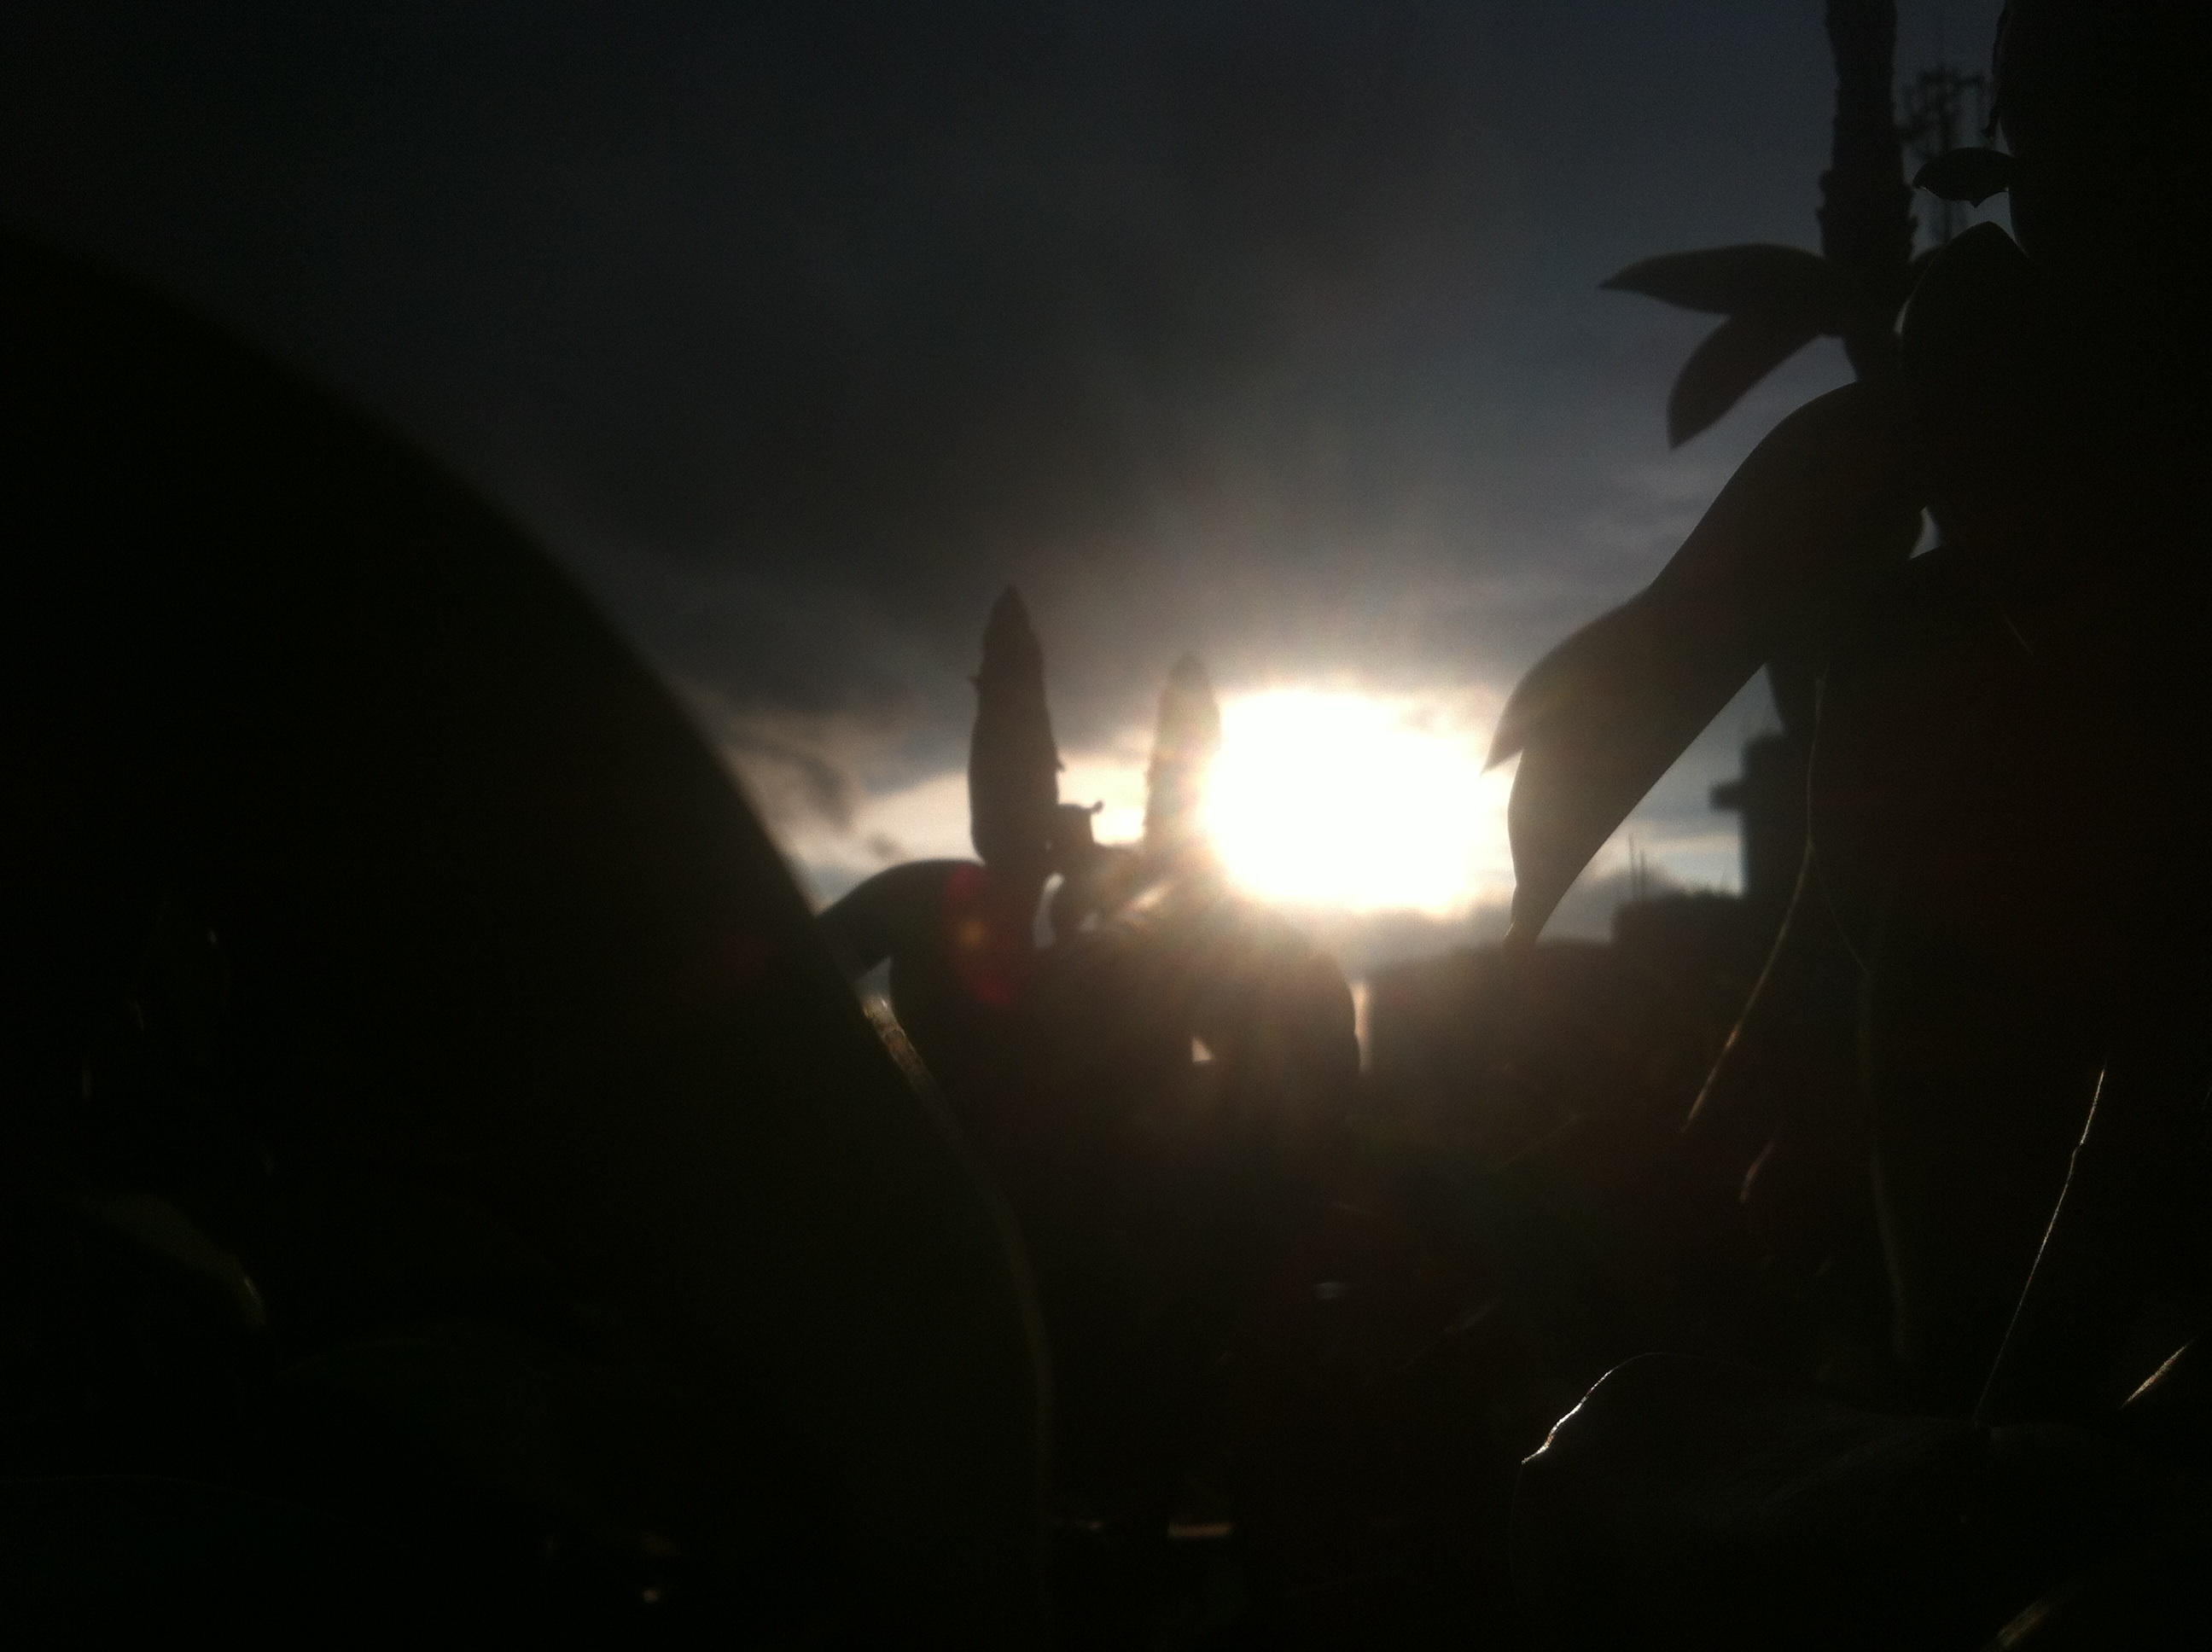
light, night, sunlight, concert, darkness, lighting, performance